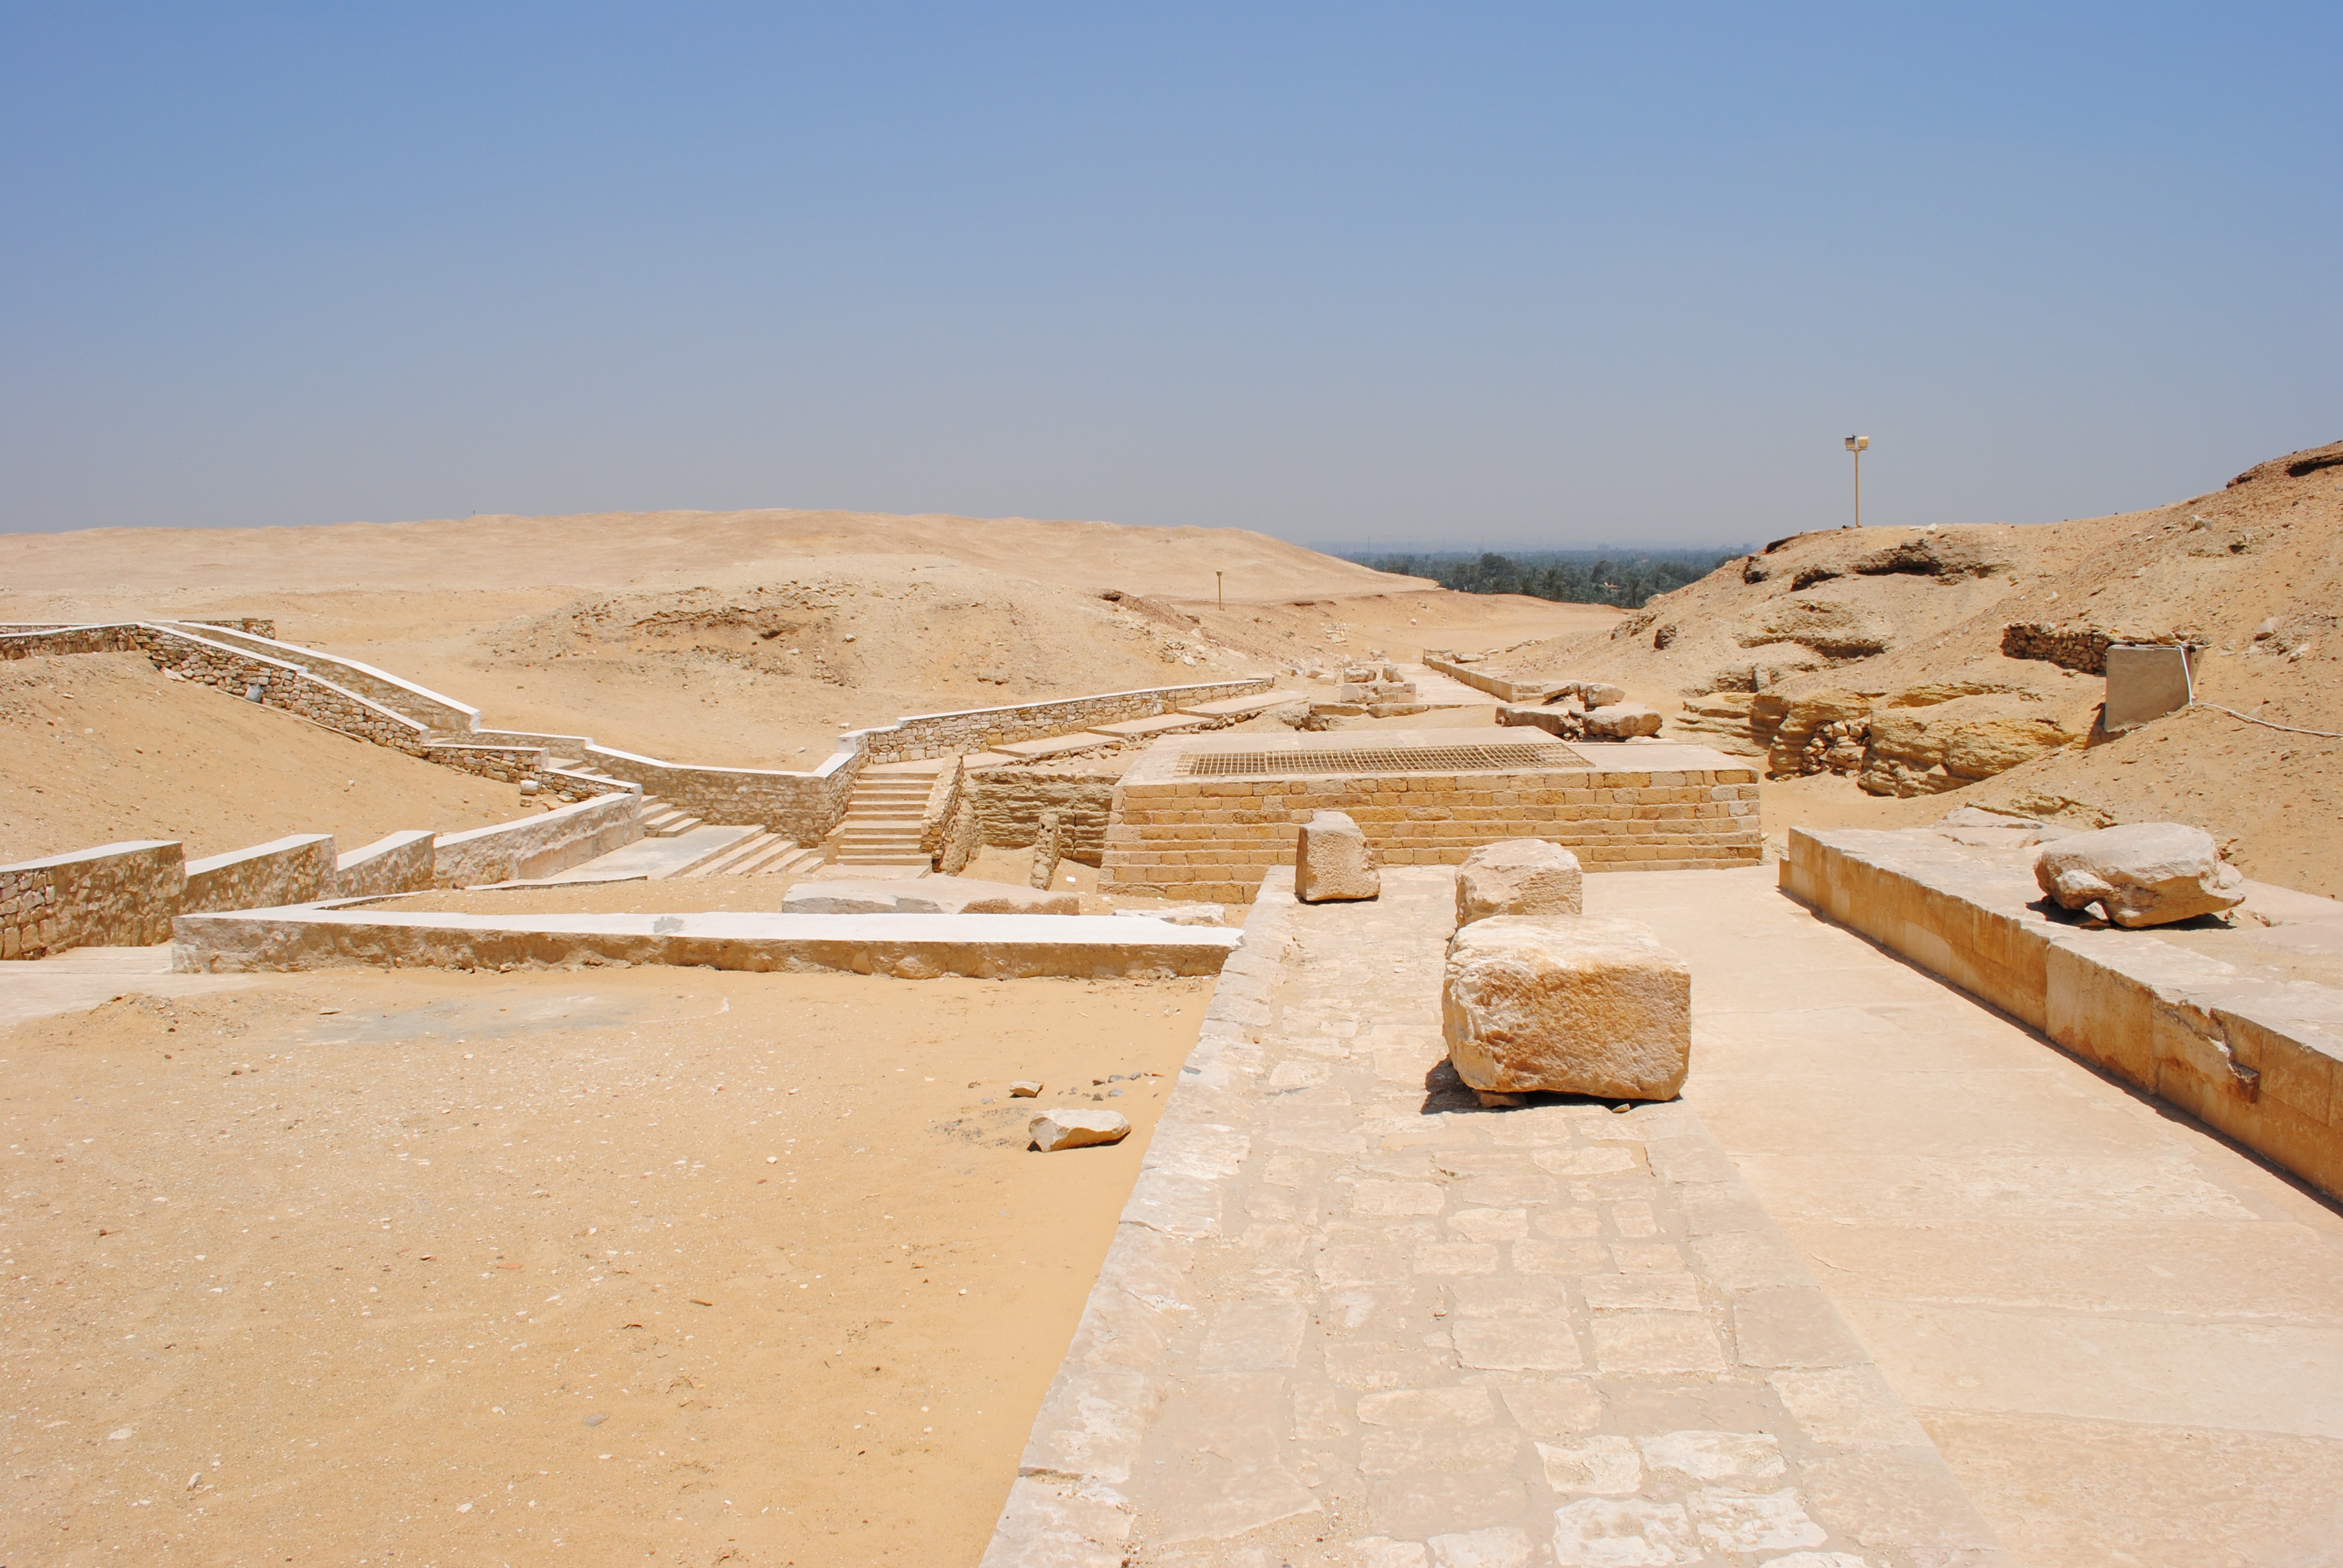
landscape, sand, desert, monument, holiday, egypt, geology, temple, badlands, plateau, sahara, wadi, ancient times, erg, ancient history, natural environment, aeolian landform